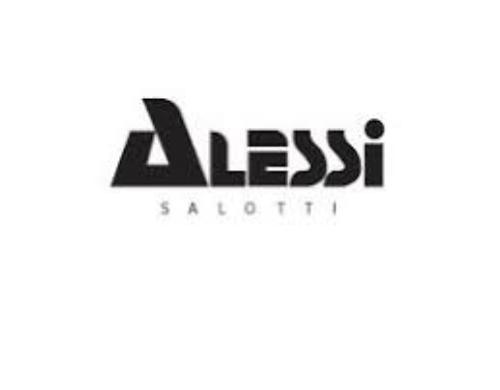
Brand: alessi
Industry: Necessities